Donald Cook (Medal of Honor)

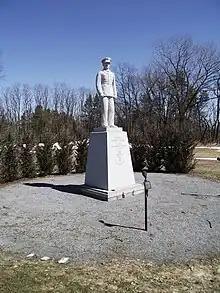
Statue of Col. Cook on the campus of St. Michael's College in Colchester, Vermont

Cook Hall at the Defense Language Institute Foreign Language Center, Presidio of Monterey, in Monterey, California, is named after Cook, who graduated from the school's Chinese Mandarin course in May 1961. Cook Hall was dedicated in late 2014 and is the largest and most modern academic building of the DLIFLC campus.